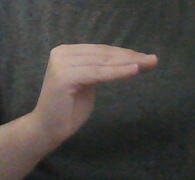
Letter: haa